Championship Auto Racing Teams

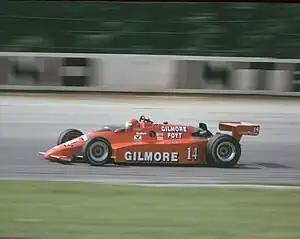
A. J. Foyt March/Cosworth at Pocono in 1984.

In 1905 the American Automobile Association (AAA) established a national driving championship and became the first sanctioning body for auto racing in the United States. The AAA ceased sanctioning auto racing in the general outrage over motor racing safety that followed the 1955 Le Mans disaster. In response, Indianapolis Motor Speedway president Tony Hulman formed the United States Auto Club (USAC) to take over the sanctioning of what was called "championship" auto racing, or open wheel racing, whose biggest event was the annual Indianapolis 500 at the Indianapolis Motor Speedway. USAC sanctioned the championship exclusively until 1978, and was the Fédération Internationale de l'Automobile's (FIA) recognized American authority with regard to open wheel racing.